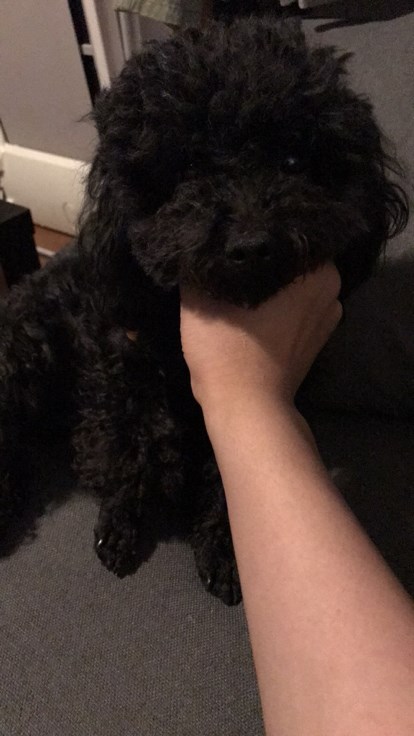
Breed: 7449-n000128-teddy